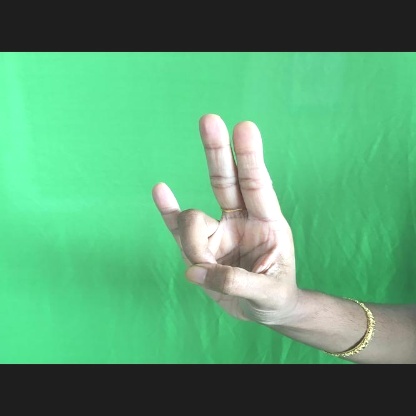
Mudra: Mayura